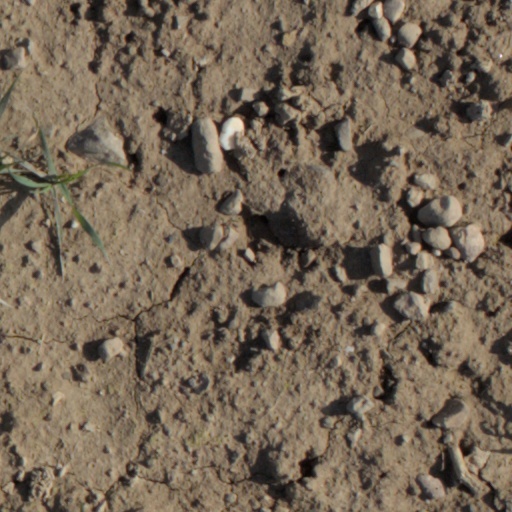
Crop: wheat